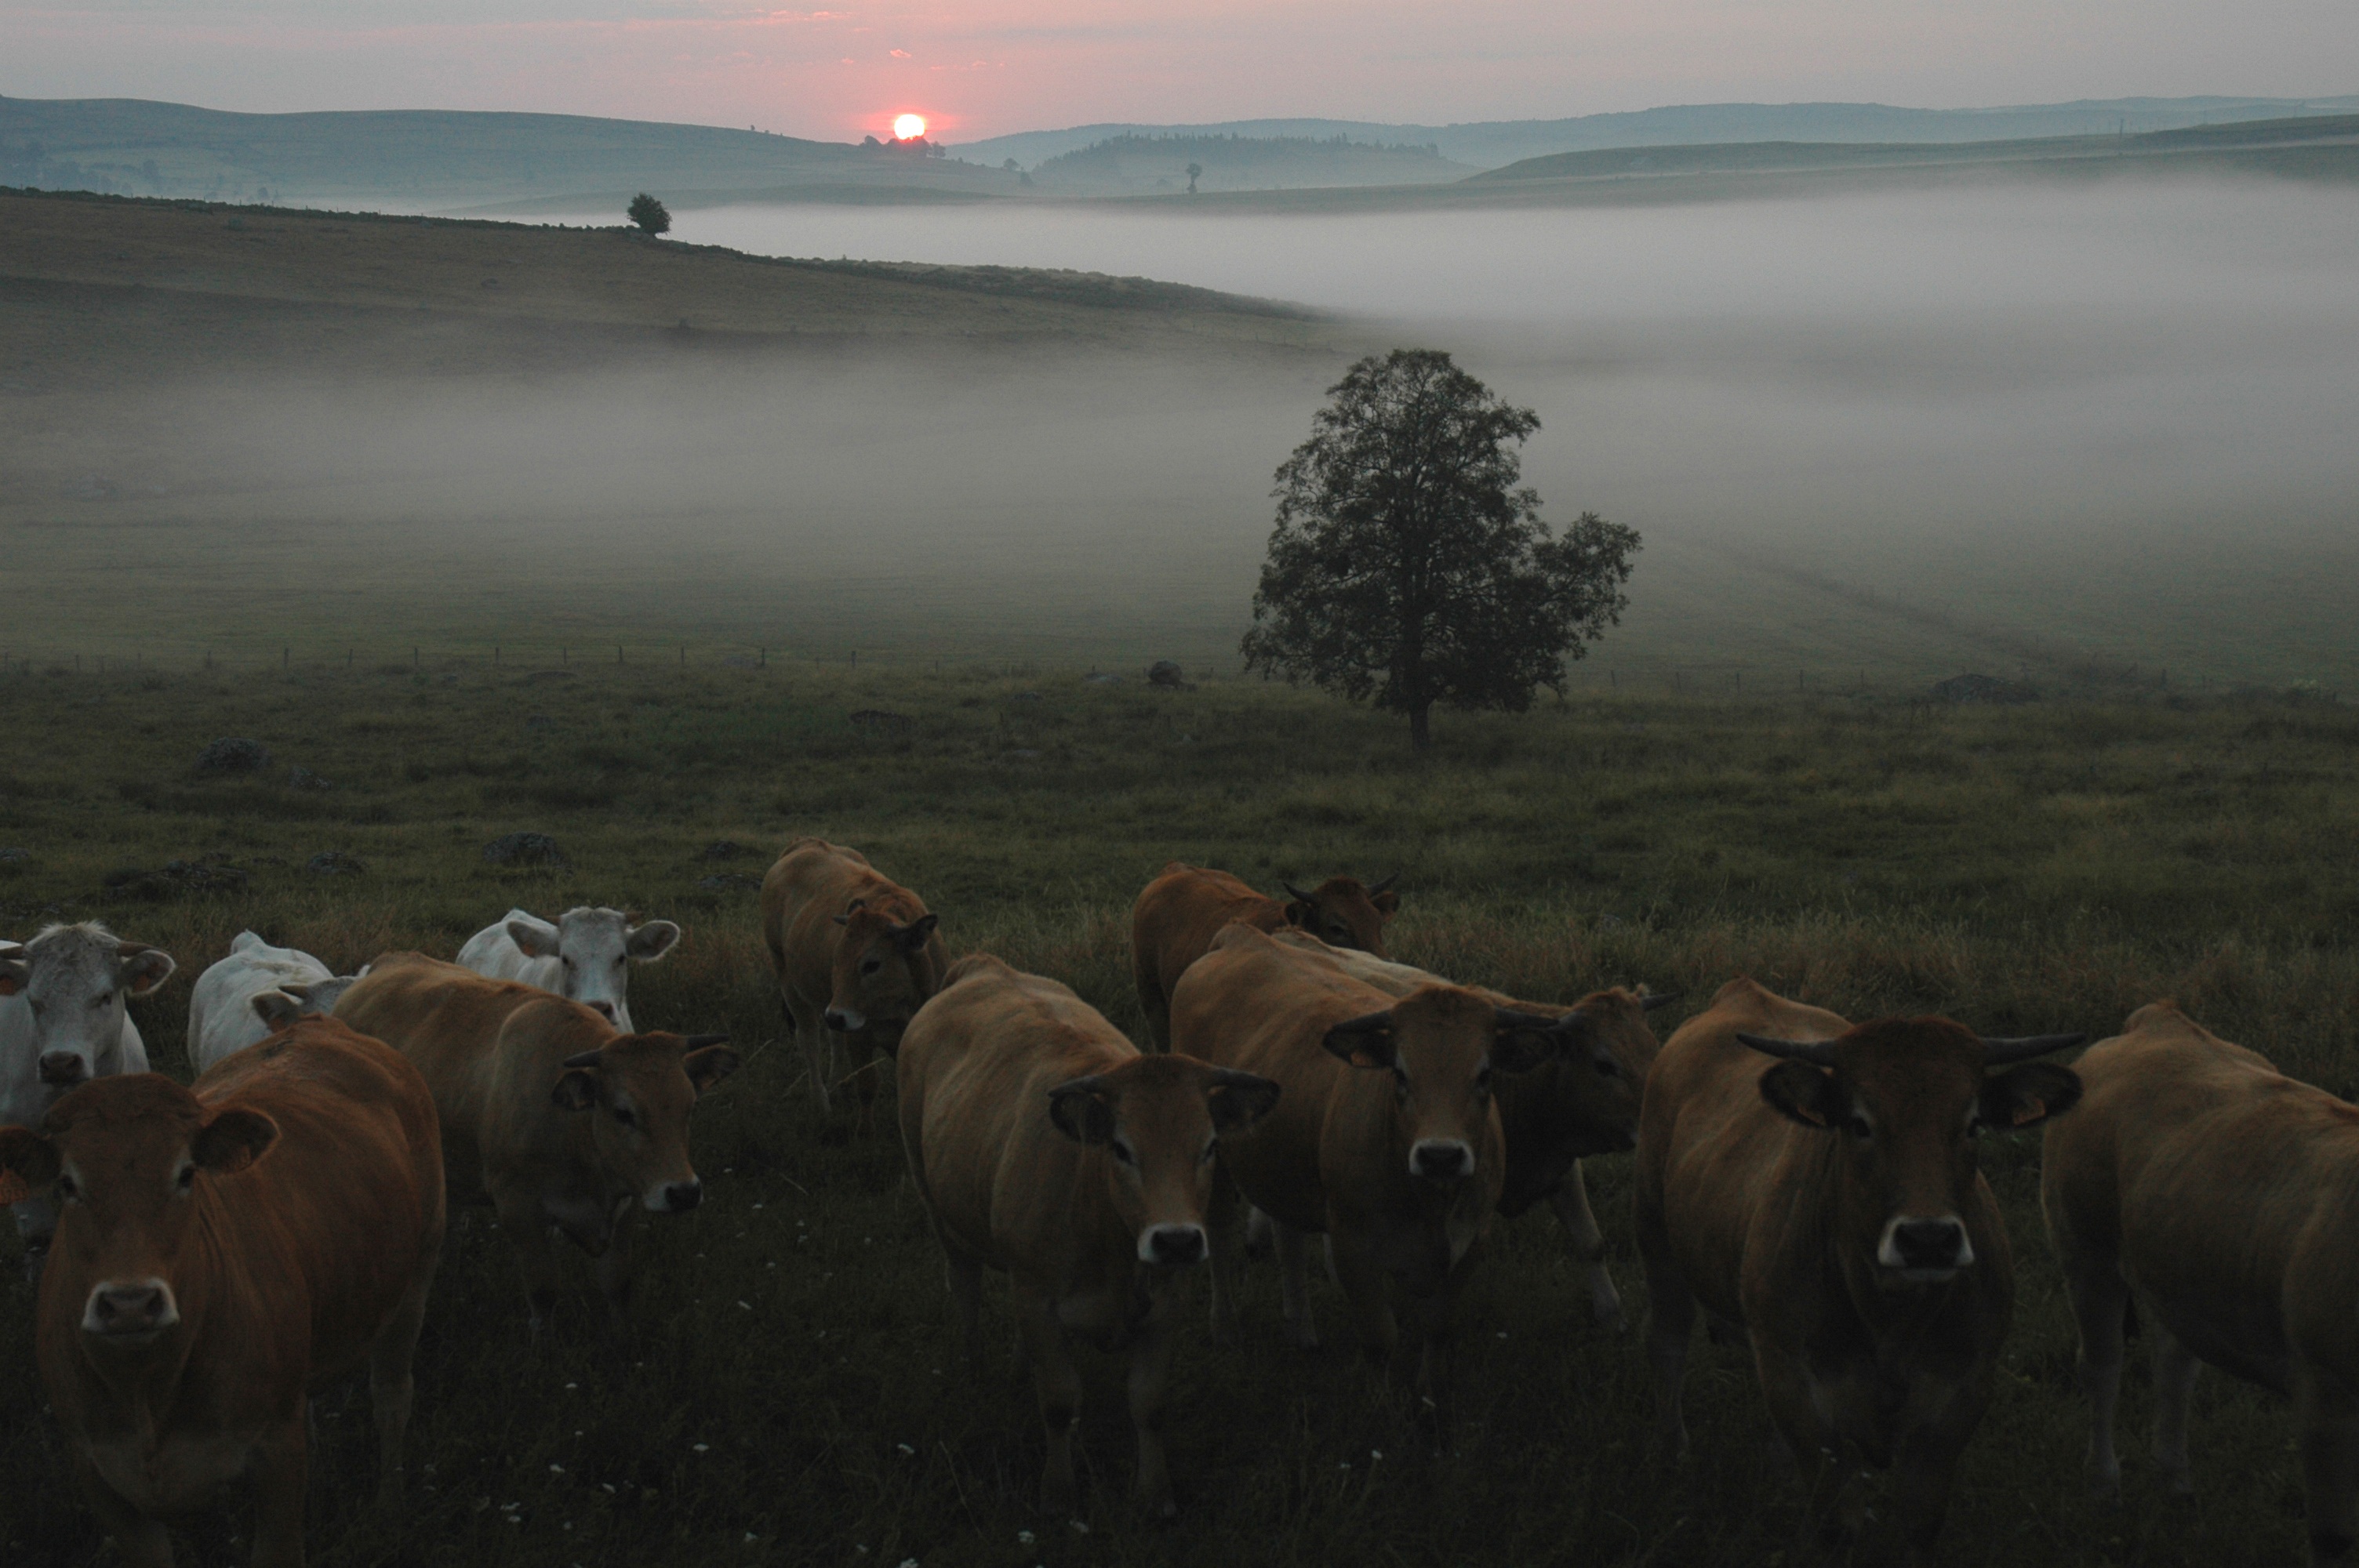
landscape, sea, nature, mountain, field, meadow, morning, animal, france, wildlife, cattle, herd, pasture, grazing, mammal, agriculture, cows, race, grassland, habitat, aubrac, breeding, rural area, brown cow, natural environment, atmospheric phenomenon, cattle like mammal